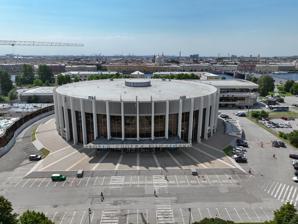
Building: Yubileyny Sports Palace
Country: Russia
Year built: 1967
Architectural structure Jubilee Sports Palace Спортивный комплекс "Юбилейный" Location St. Petersburg , Russia Coordinates 59°57′01″N 30°17′31″E / 59.95028°N 30.29194°E / 59.95028; 30.29194 Capacity Ice hockey : 7,000 Basketball : 7,044 Construction Opened 1967 Renovated 2007–2009, 2015–2016 Expanded 2008 Website www .yubi .ru Jubilee Sports Palace ( Russian : спортивный комплекс «Юбилейный» ), Sportivniy kompleks Yubileyniy ; also translated as Jubilee Palace of Sports , is an indoor sports arena and concert complex that is located in St. Petersburg , Russia. It houses more than 7,000 seats for ice hockey and basketball . The complex was completed in 1967, as a present from the Federation of Trade Unions , to the city of Saint Petersburg, on the 50th anniversary of Soviet power. The Palace hosts a wide variety of activities, including athletic training and competitions, conventions, festivals, and musical concerts. History Tribunes 8 and 9 of the Jubilee Sports Palace during the opening game of 2016 IIHF World Championship . The arena was originally opened in 1967. The arena was the long-time home venue of the Russian professional basketball club Spartak Saint Petersburg, hosting both the men 's and women 's team's games. The arena was used as one of the host venues of the 2016 IIHF World Championship . In more recent years, the Russian professional basketball club Zenit Saint Petersburg used the arena to host its home games. Jubilee Sport Club The Jubilee Sports Palace's ice rink is home to the Jubilee Sport Club, a training center for figure skating . It is also referred to as SDUSHOR St. Petersburg ( Russian : СДЮШОР (Санкт-Петербург) ). During the 1990s, the rink often had poor-quality ice and other problems, resulting in limited training time, even for the 1994 Olympic champion, Alexei Urmanov . References